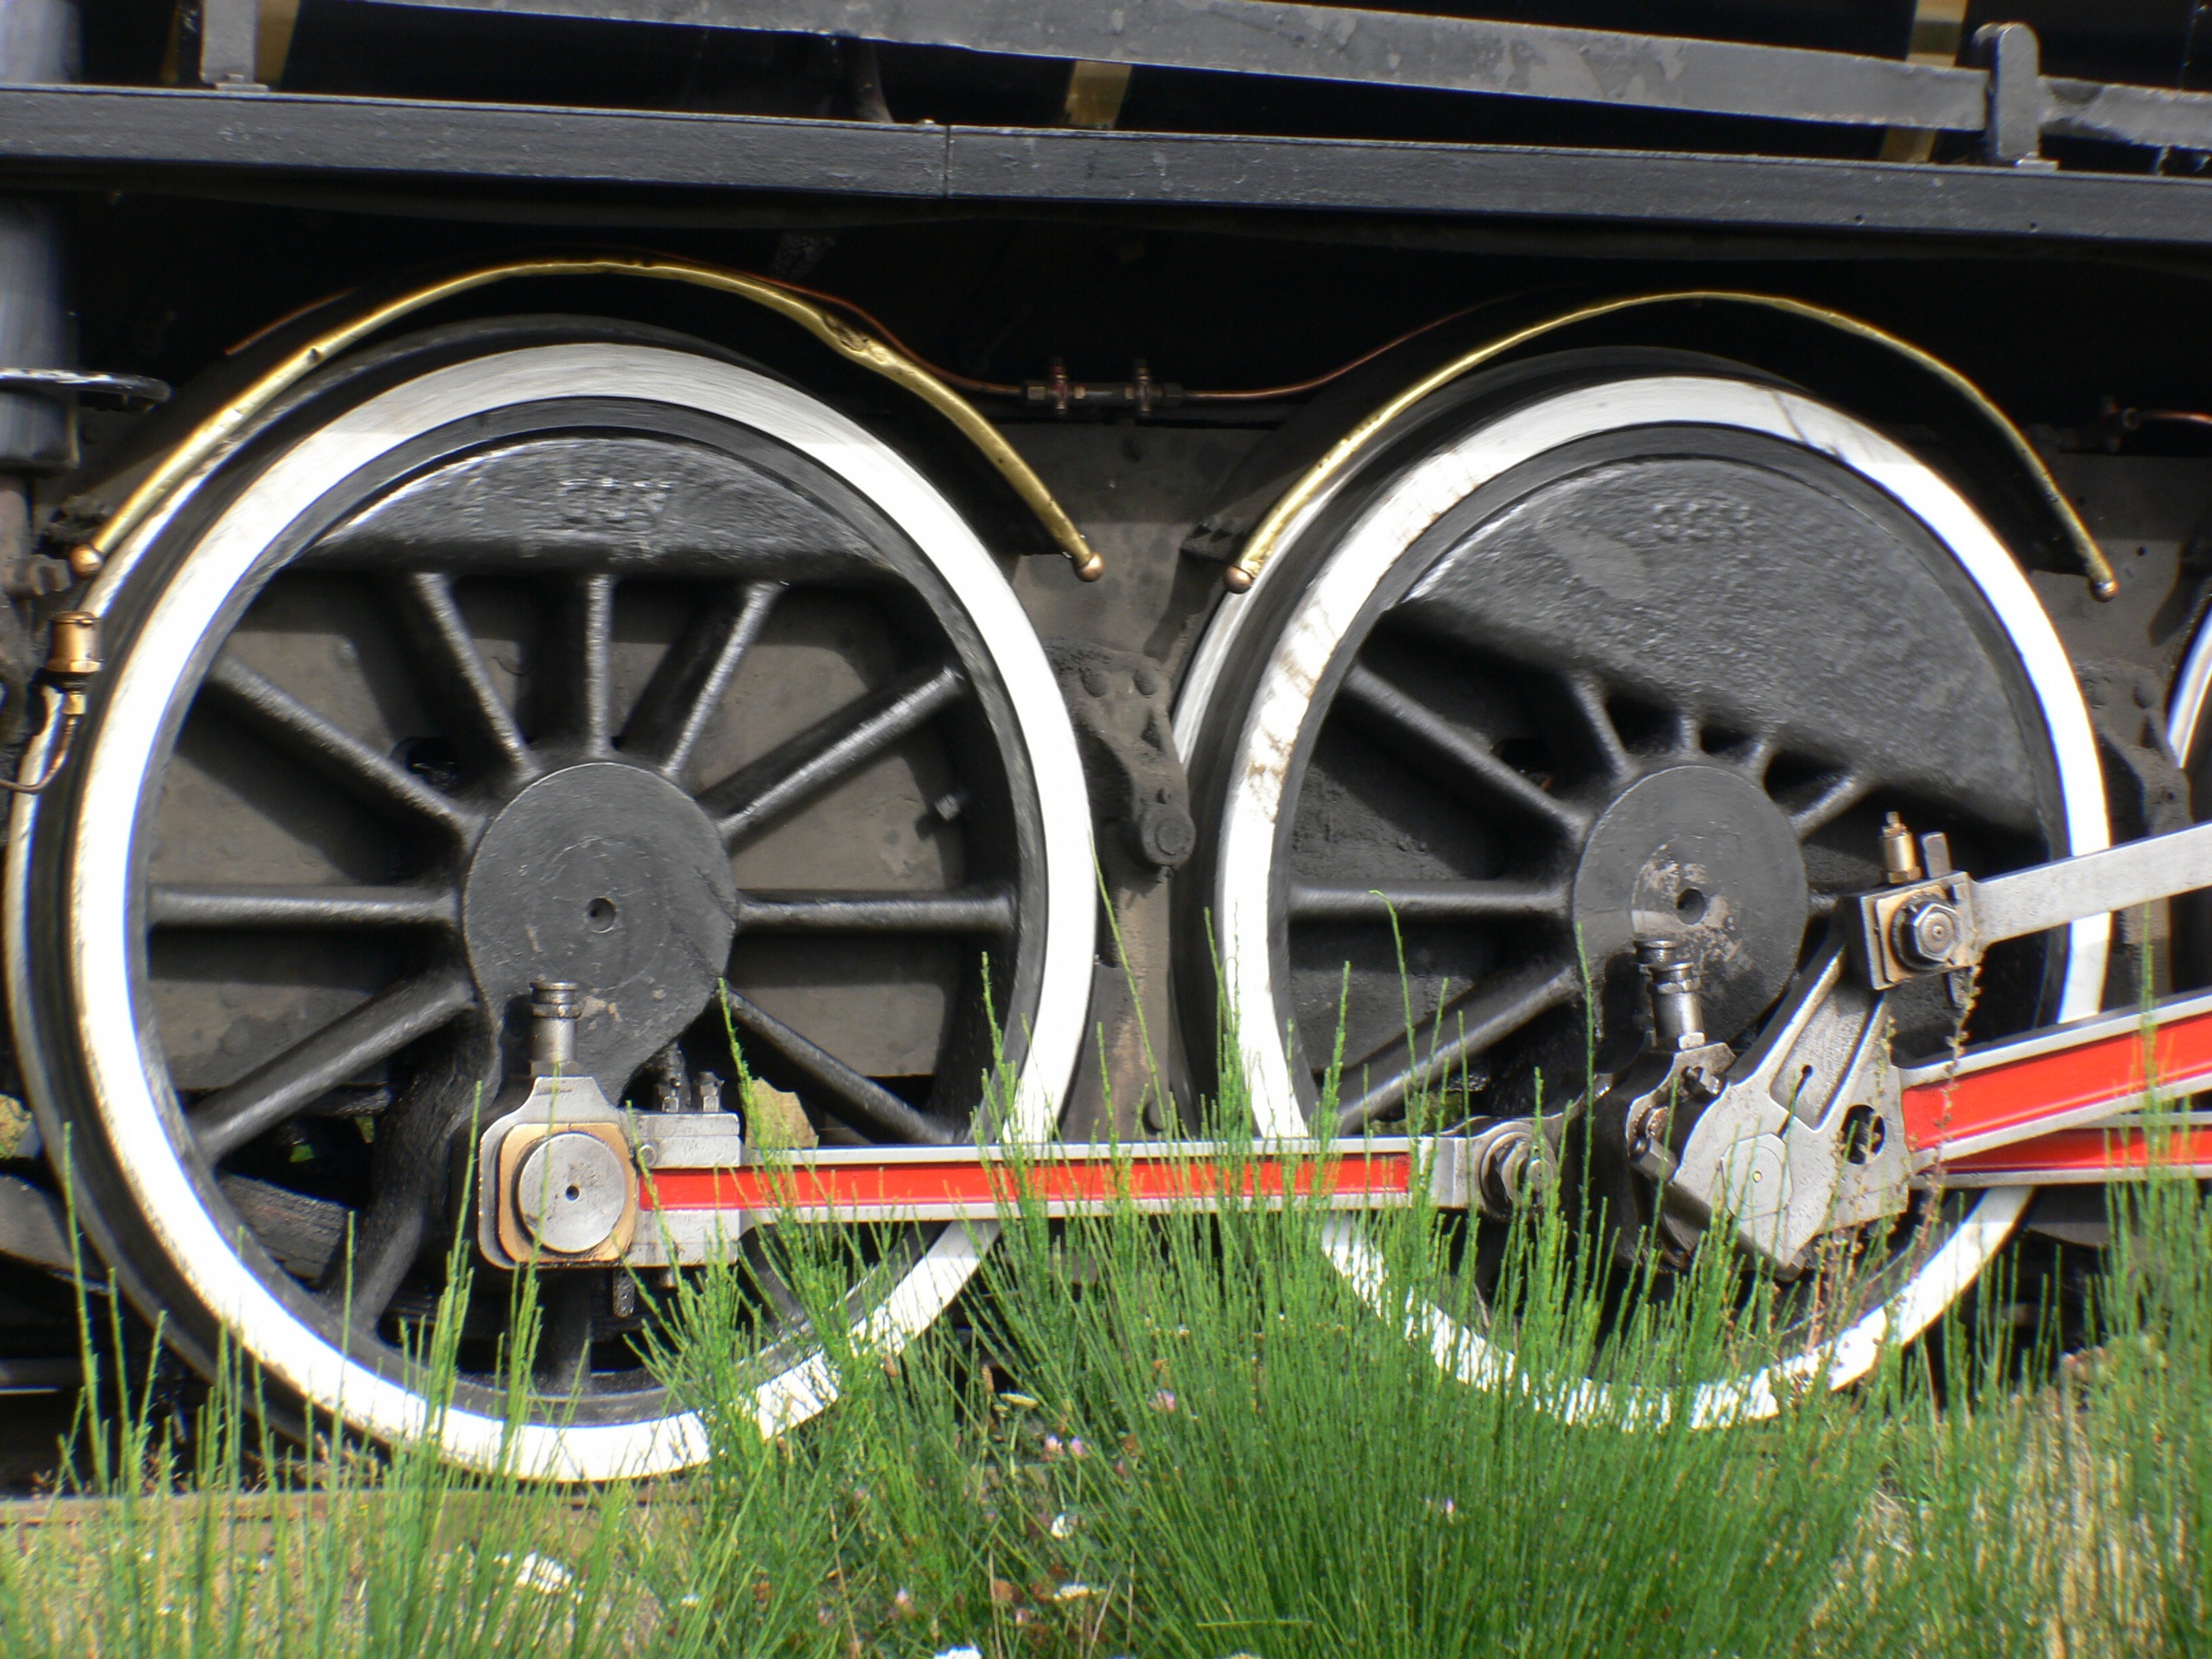
wheel, vehicle, spoke, tire, newzealand, rim, railways, kingstonflyer, steamtrains, automotive tire, aircraft engine